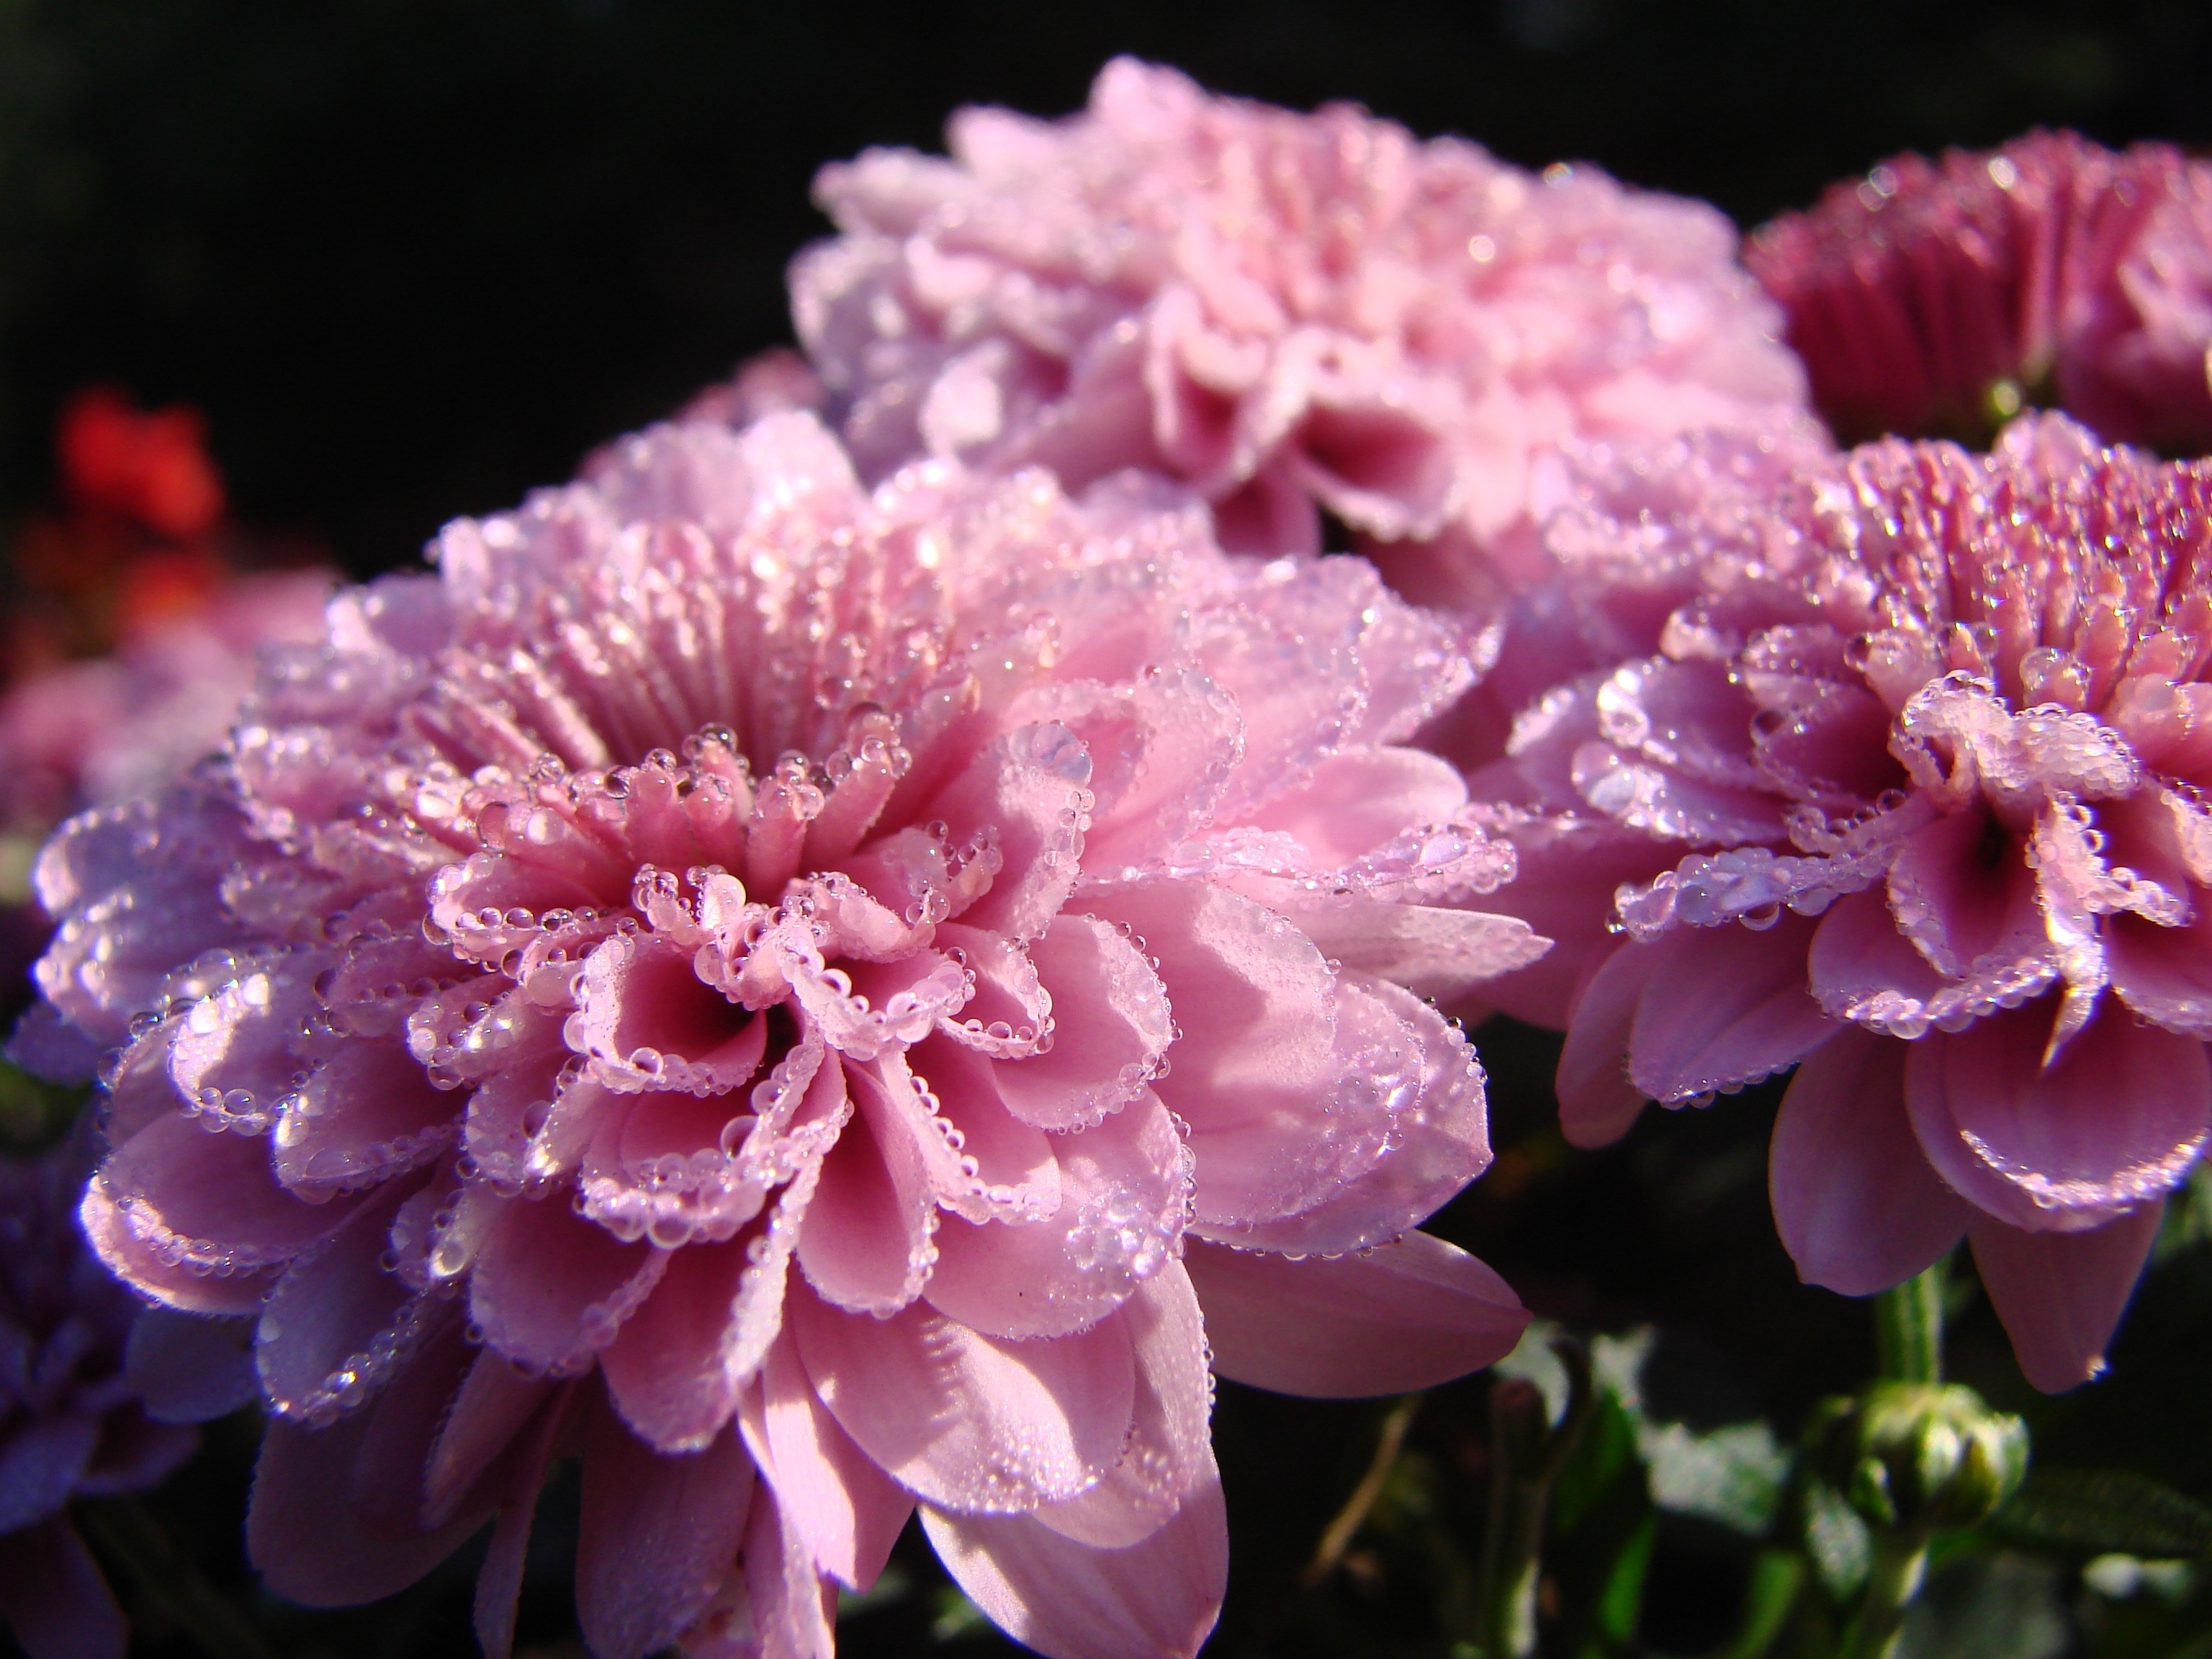
blossom, plant, flower, petal, bloom, color, pink, flora, asteraceae, chrysanthemum, macro photography, flowering plant, daisy family, land plant, chrysanths